Ilse Lehiste

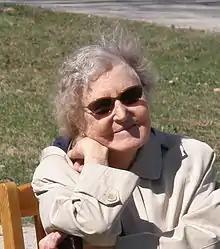
work_institutions=Baltic University in Exile Kansas Wesleyan UniversityDetroit Institute of TechnologyOhio State University

Ilse Lehiste (31 January 1922 – 25 December 2010) was an Estonian-born American linguist, author of many studies in phonetics.